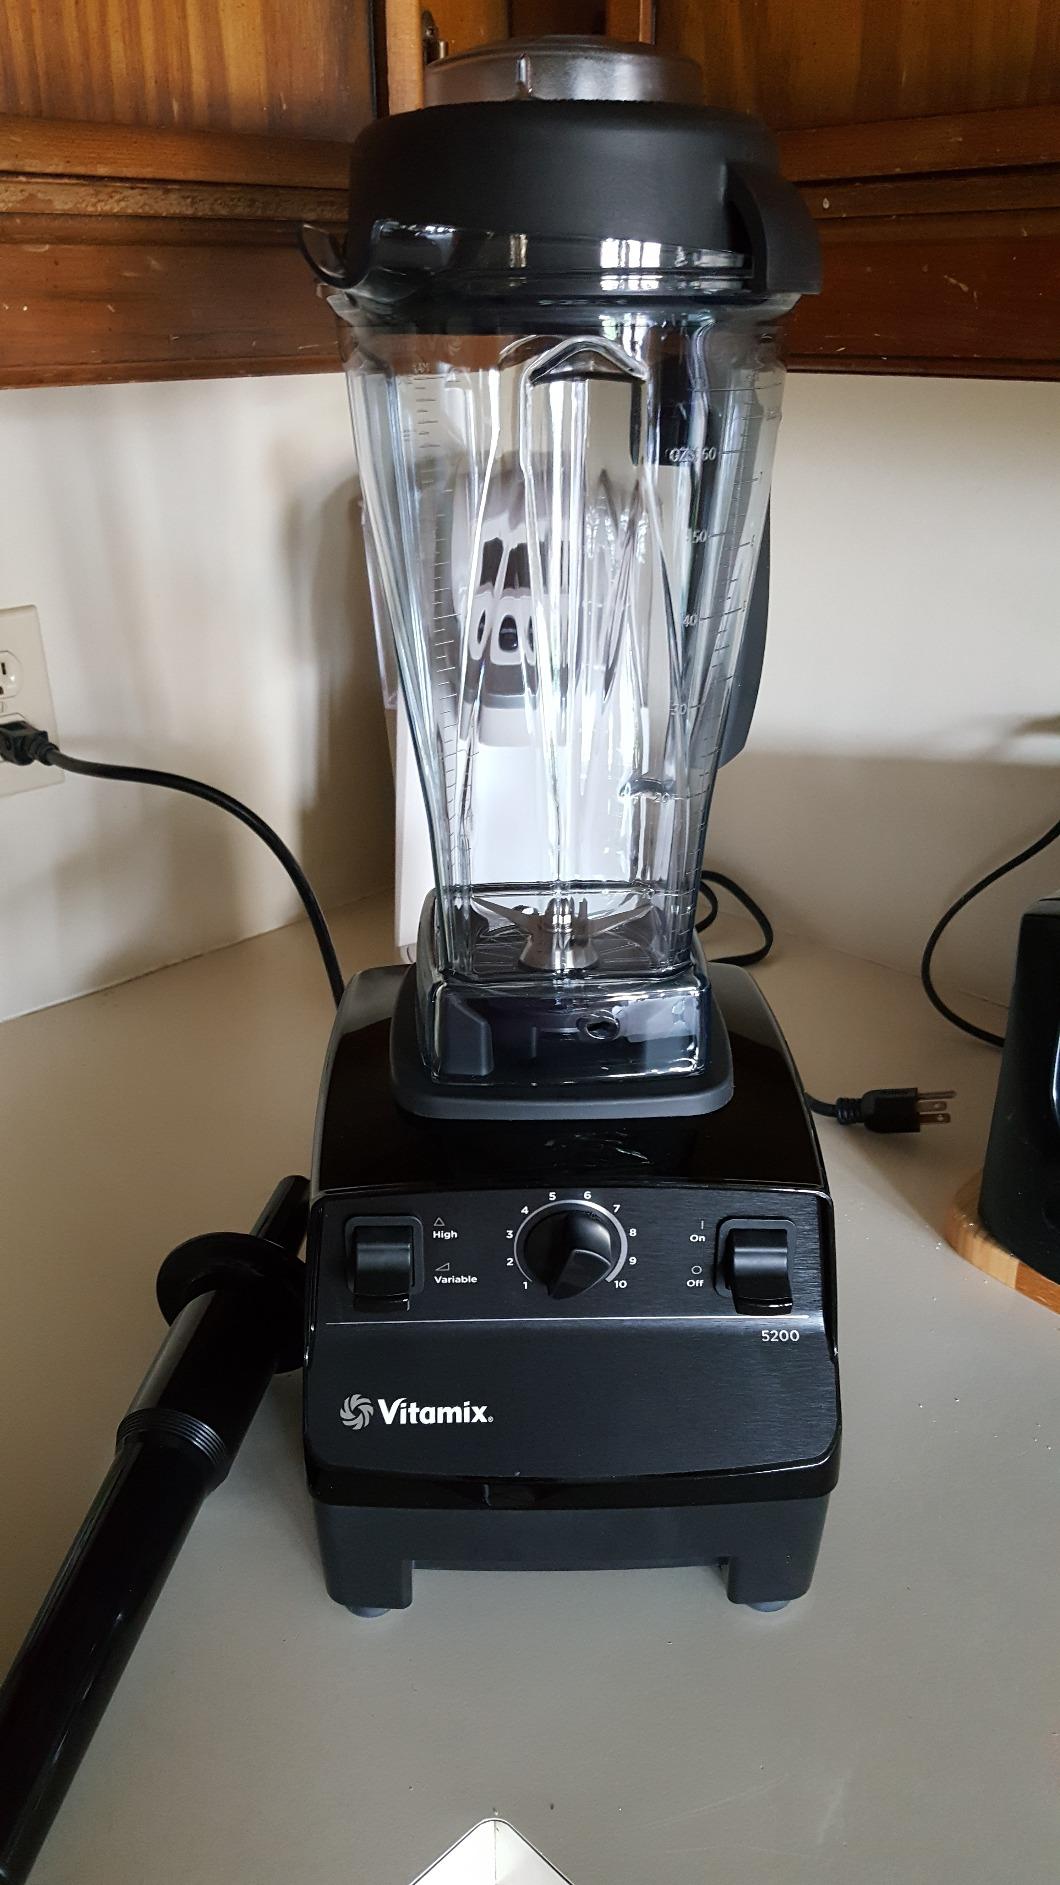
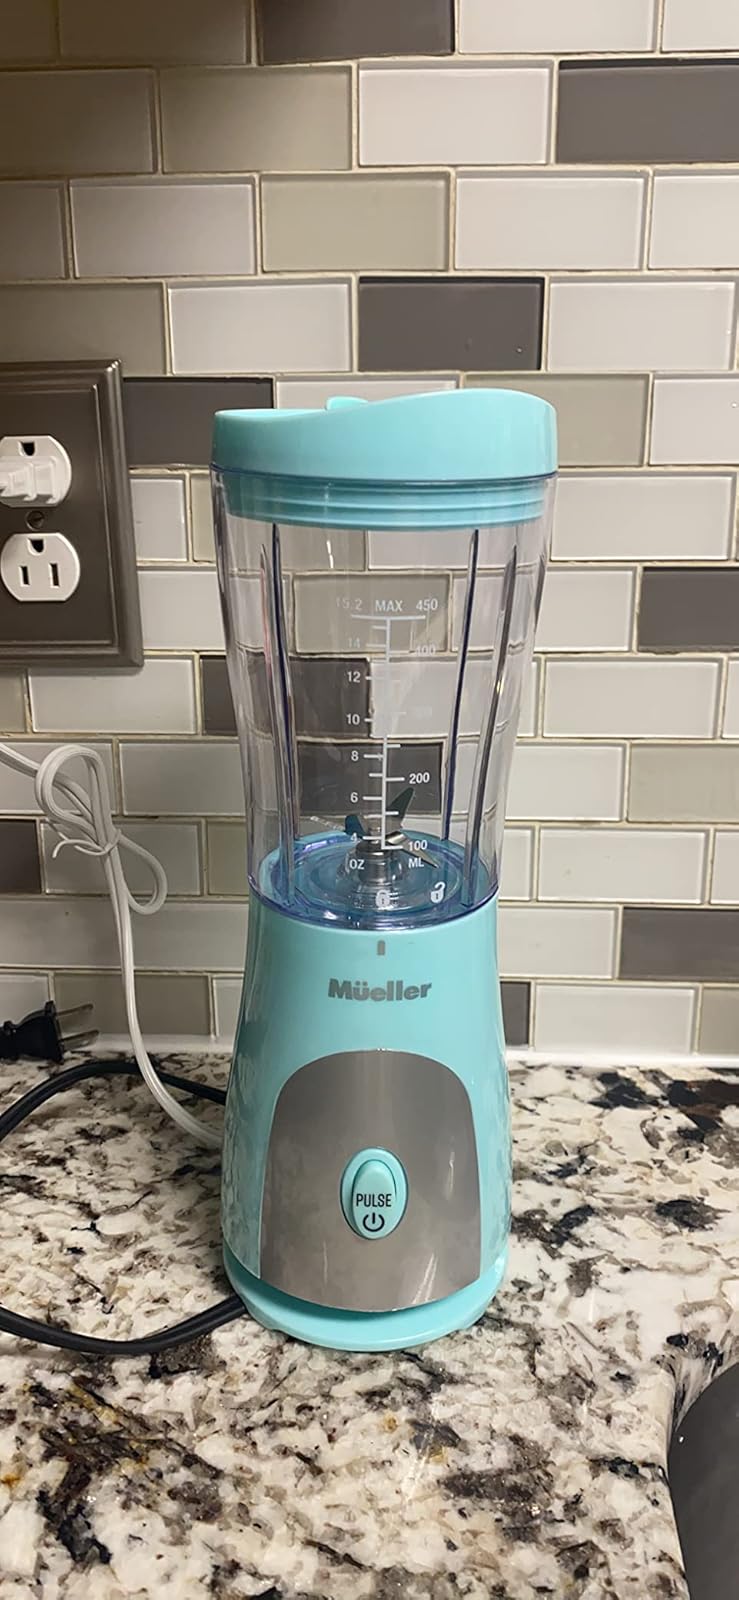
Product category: items_blender
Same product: no